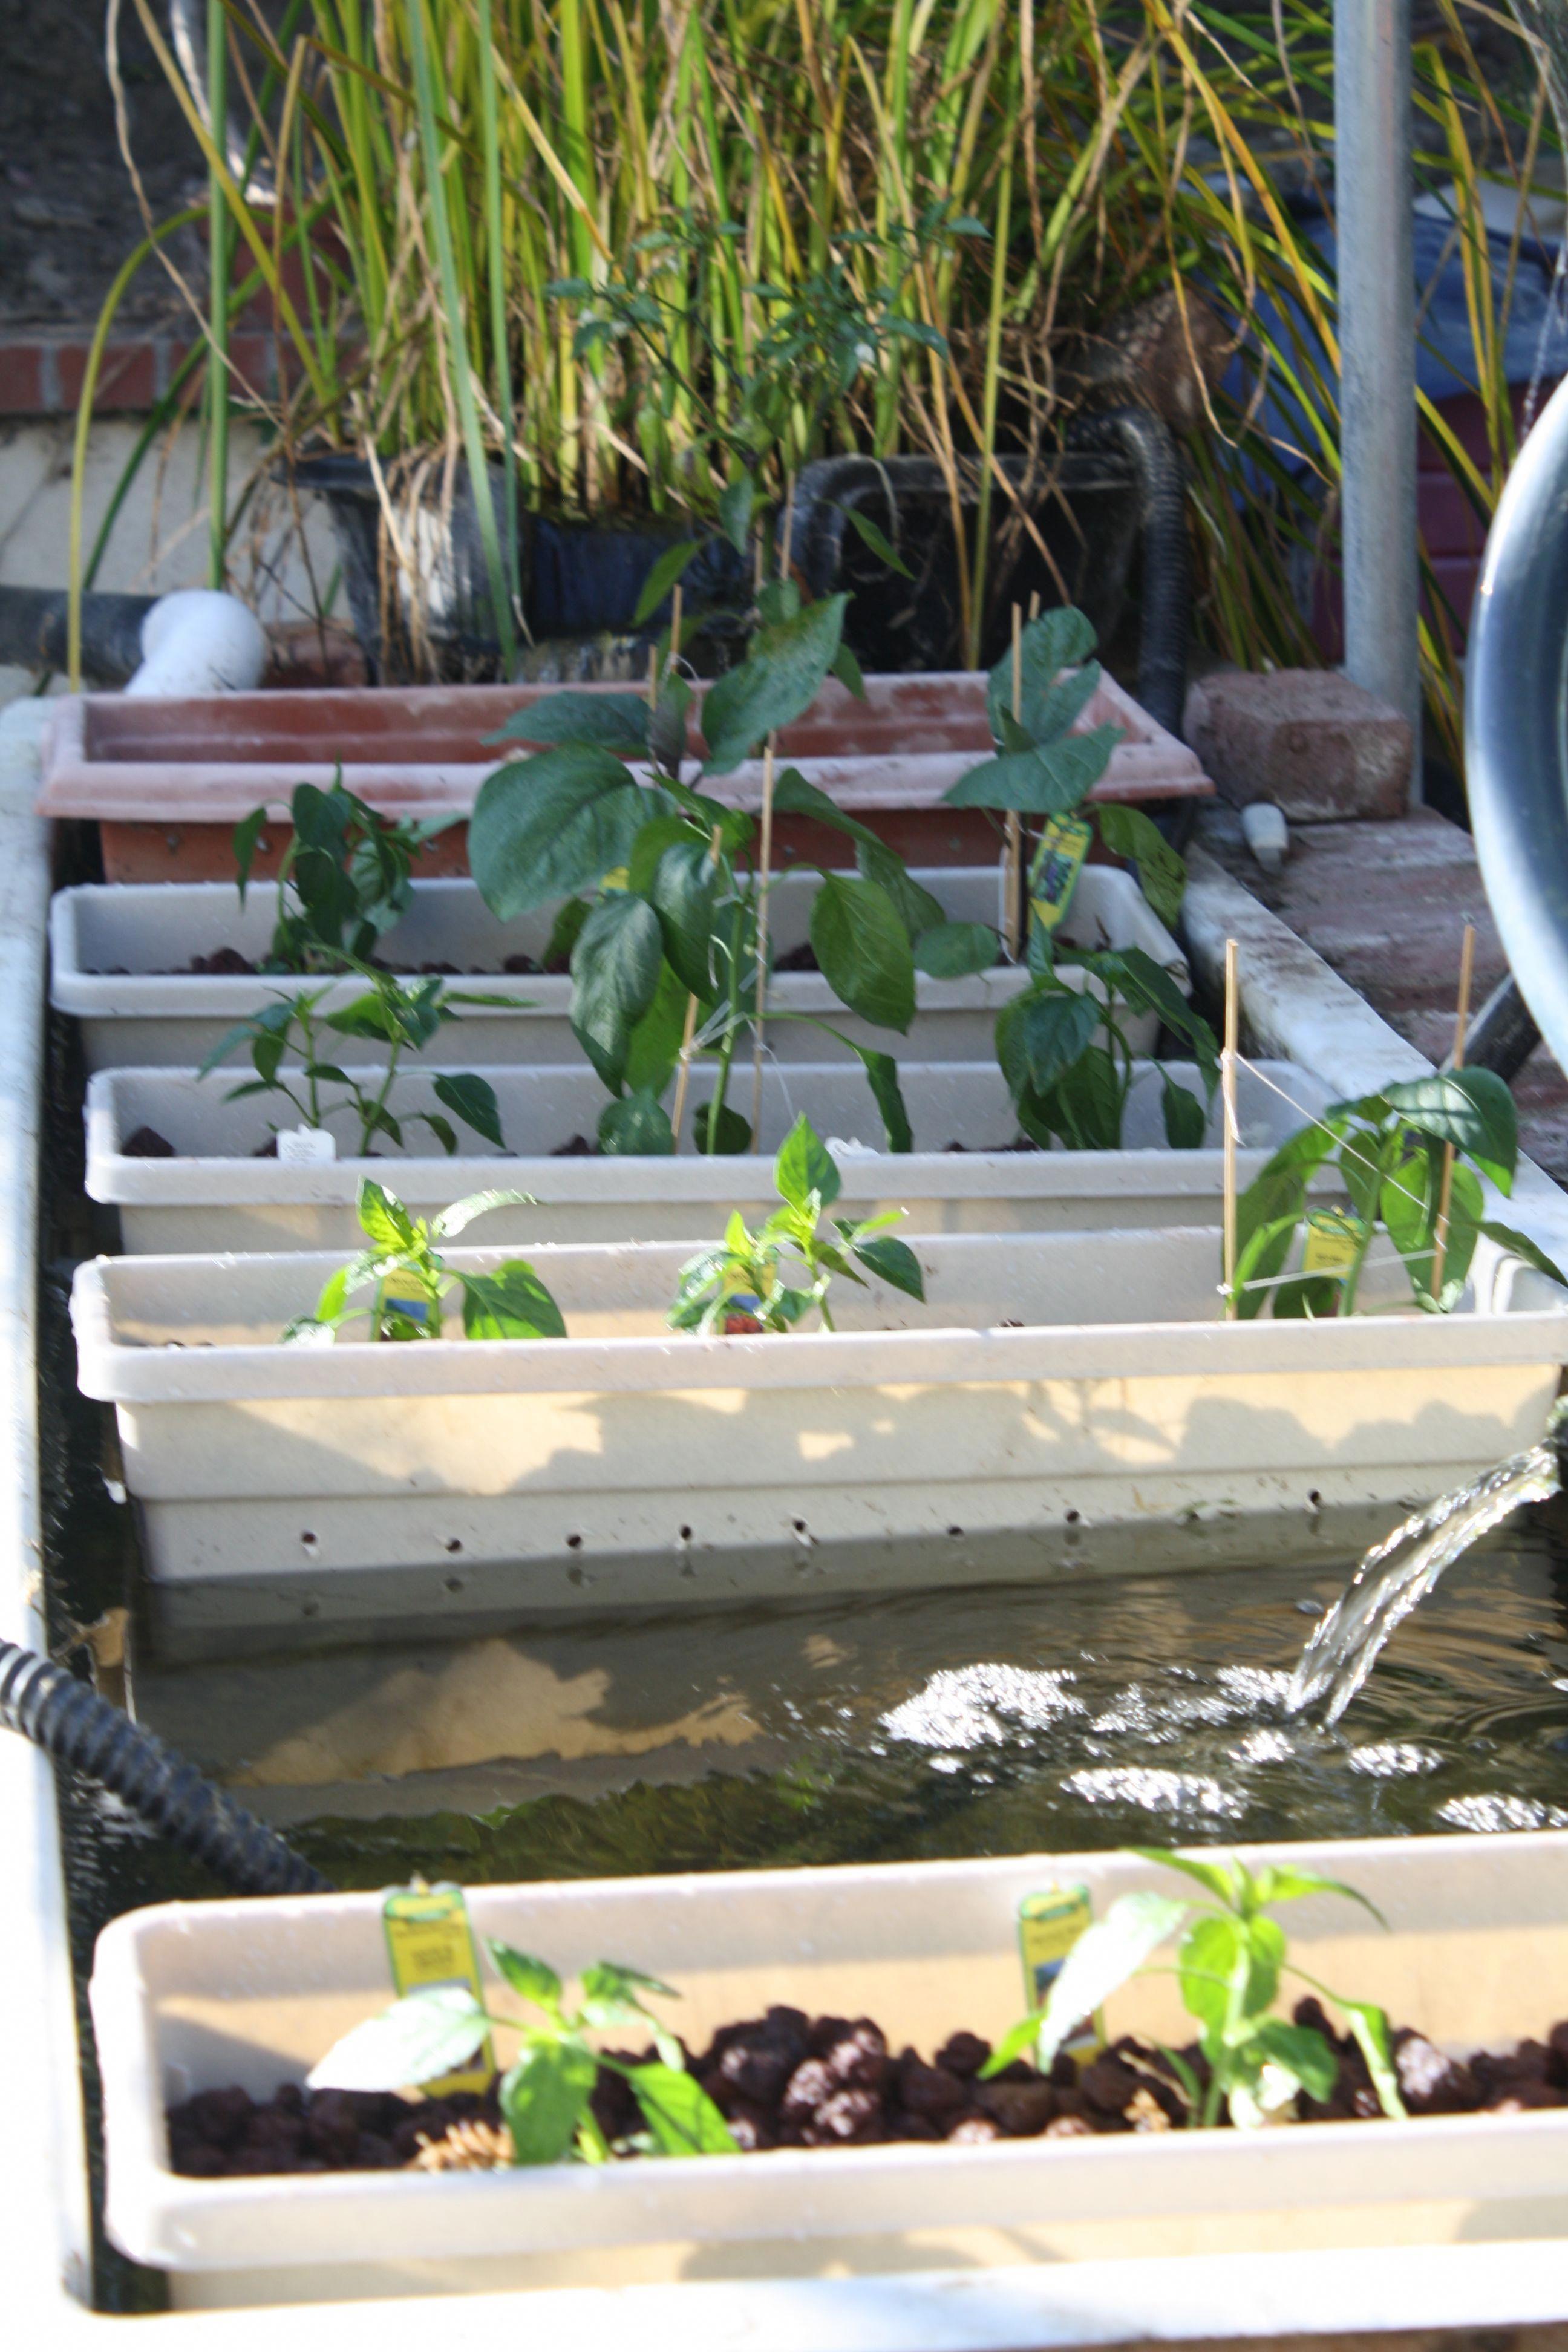
Tena hii ni mbinu mpya ambayo inatumika katika ukulima wa kisasa katika maeneo ambayo hakuna nafasi kubwa na katika mbinu hiyo wameweza kutumia mabaseni meupe ambayo yameweza kutilia mchanga na wameweza kupanda mimea mbalimbali na pia kuna maji ambayo yanatumiwa kunyunyizia mimea zao.